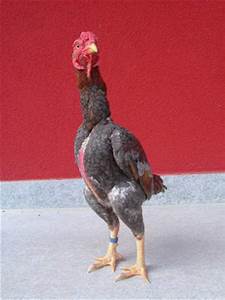
Label: gallina